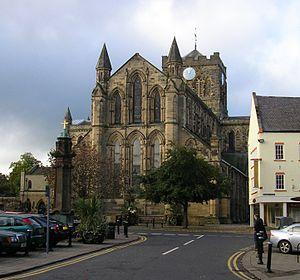
Hexham est une ville située dans le Northumberland en Angleterre sur les bords de la Tyne. Jumelée avec Saint-Lunaire en Ille-et-Vilaine en Bretagne, depuis 1992 avec Noyon dans l'Oise en Picardie ainsi qu'avec Metzingen en Allemagne, ce jumelage triangulaire est un des rares existants en Europe.